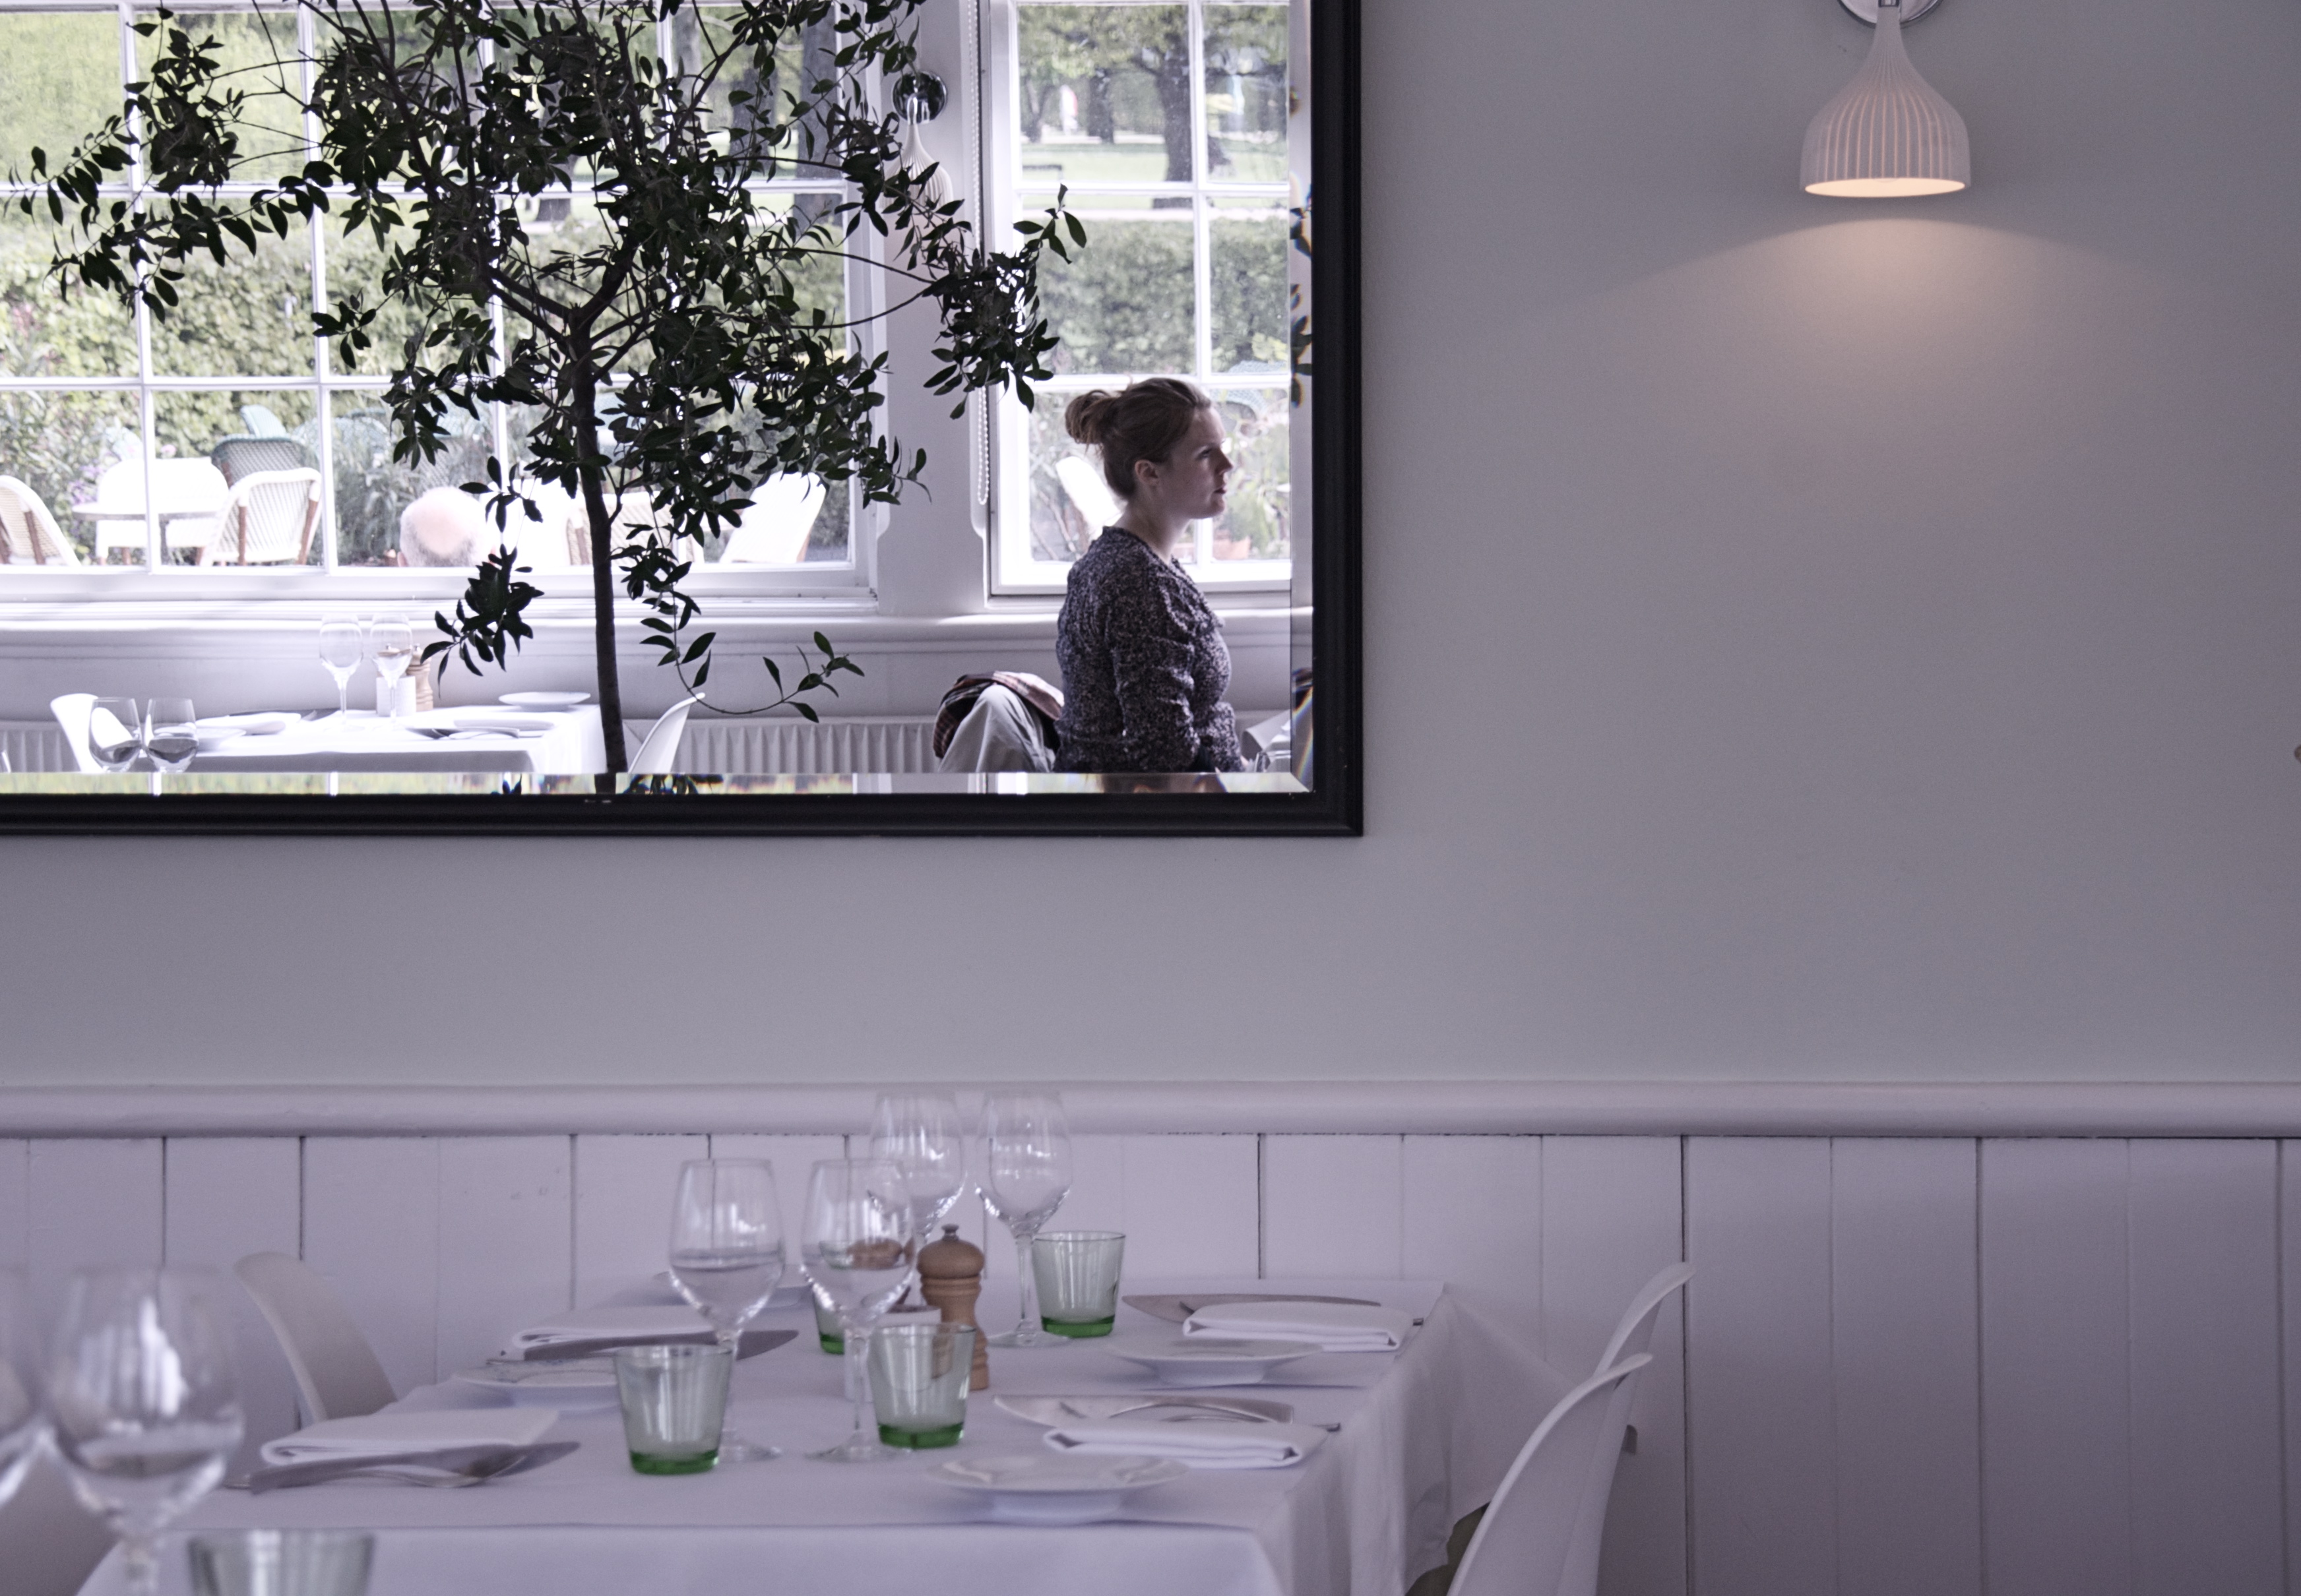
table, fork, girl, white, glass, restaurant, home, cute, wall, ceiling, portrait, food, green, property, living room, lamp, room, lighting, eat, apartment, napkin, interior design, fun, dress, design, three, cool, hot, look, pose, soul, glas, nuddaladden, portrayal, refelctions, dining room, window covering